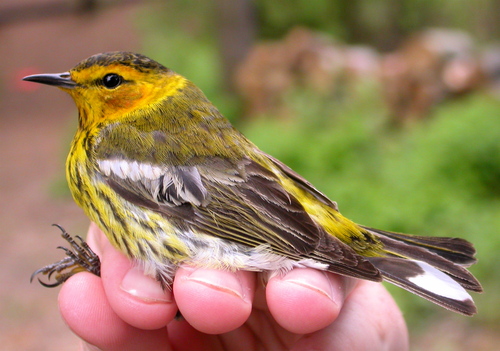
the head of the bird is yellow with white and brown in its wings.
a small sized bird that has multiple tones of yellow and a medium sized pointed billa small yellow bird with gray and white wings and brown nape.
this bird is brown white and yellow in color with a black beak, and black eye rings.
this is a small, yellow bird with a brown crown and brown and white on the wingbars.
this bird has wings that are black and has a yellow belly
this bird has wings that are black and has a yellow bodya small yellow bird with white and grey wings and crown.
this bird is gray and yellow in color, with a black beak.
this small bird has a sharp bill, golden colored feathers around the eye, and a stripped yellow and black belly.
Species: Cape May Warbler